A/S Københavns Telefonkiosker

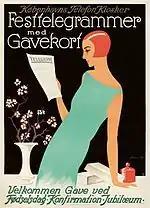
Advertisement poster by Sven Henriksen for greeting telegrams from A/S Københavns Telefonkiosker by way of bicycle messenger

The inspiration for the kiosks came from Paris. They were open from 7 a.m. to 11 p.m. and each kiosk contained two telephones. The kiosk lady also sold a wide selection of kiosk items such as newspapers and magazines, stamps, theatre tickets and even insurance policies. It was also possible to call the telephone kiosk to leave a message with the kiosk lady which she would then send to the recipient by bicycle messenger.